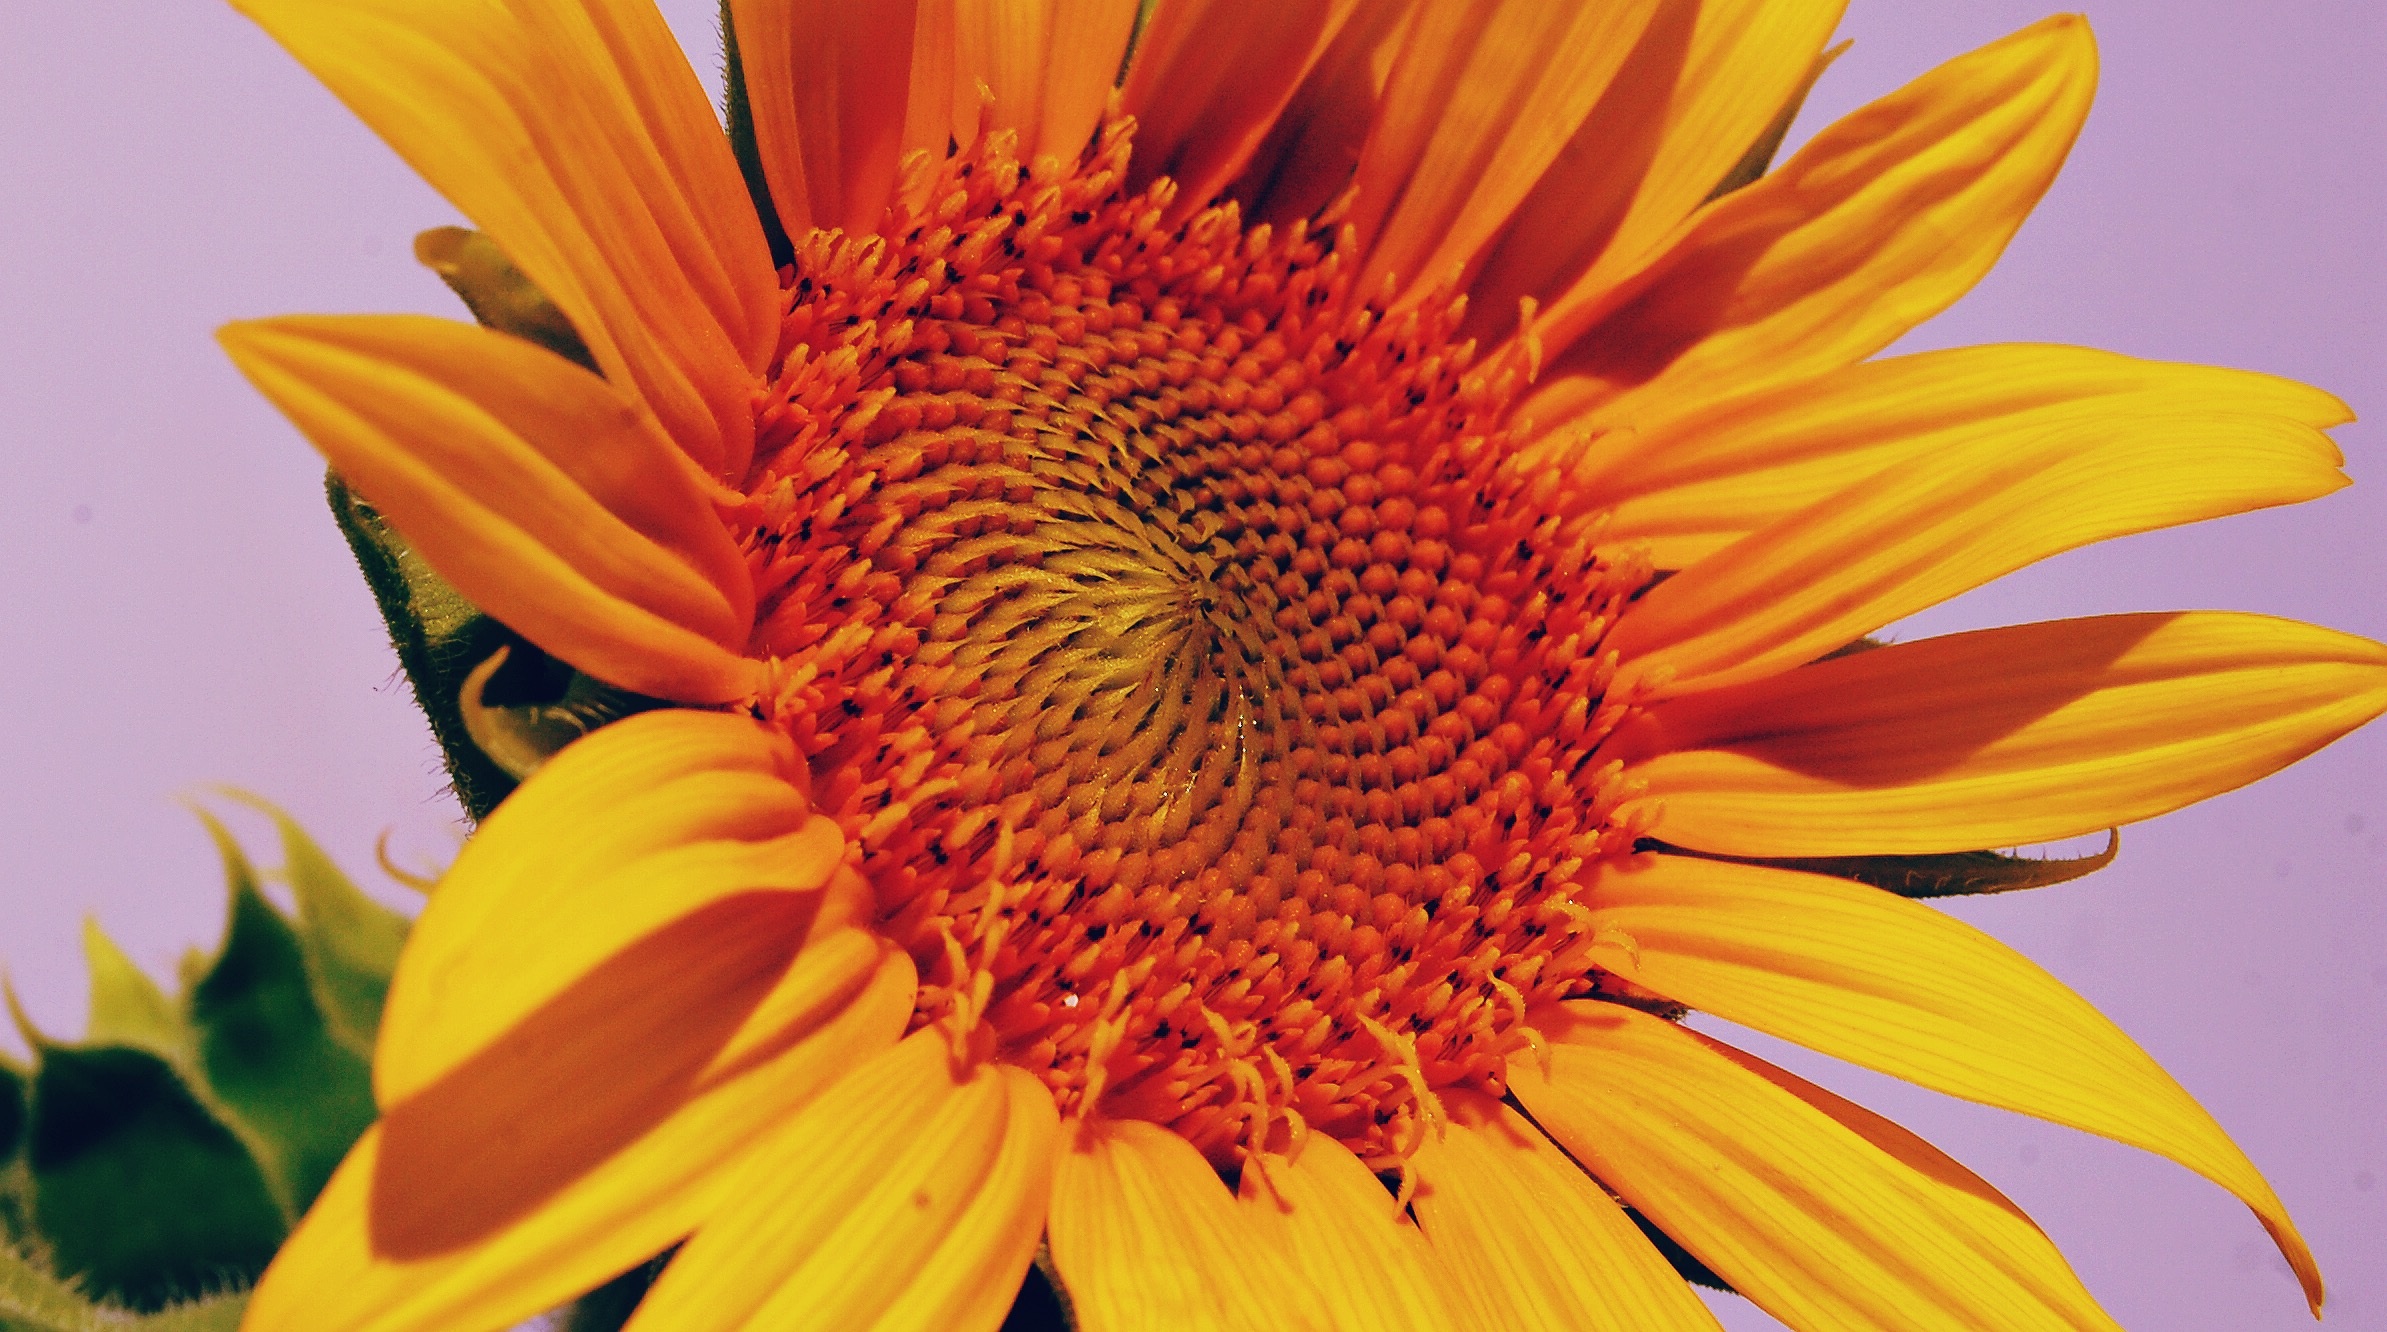
plant, flower, petal, yellow, flora, sunflower, macro photography, flowering plant, daisy family, sunflower seed, annual plant, plant stem, land plant, blanket flowers